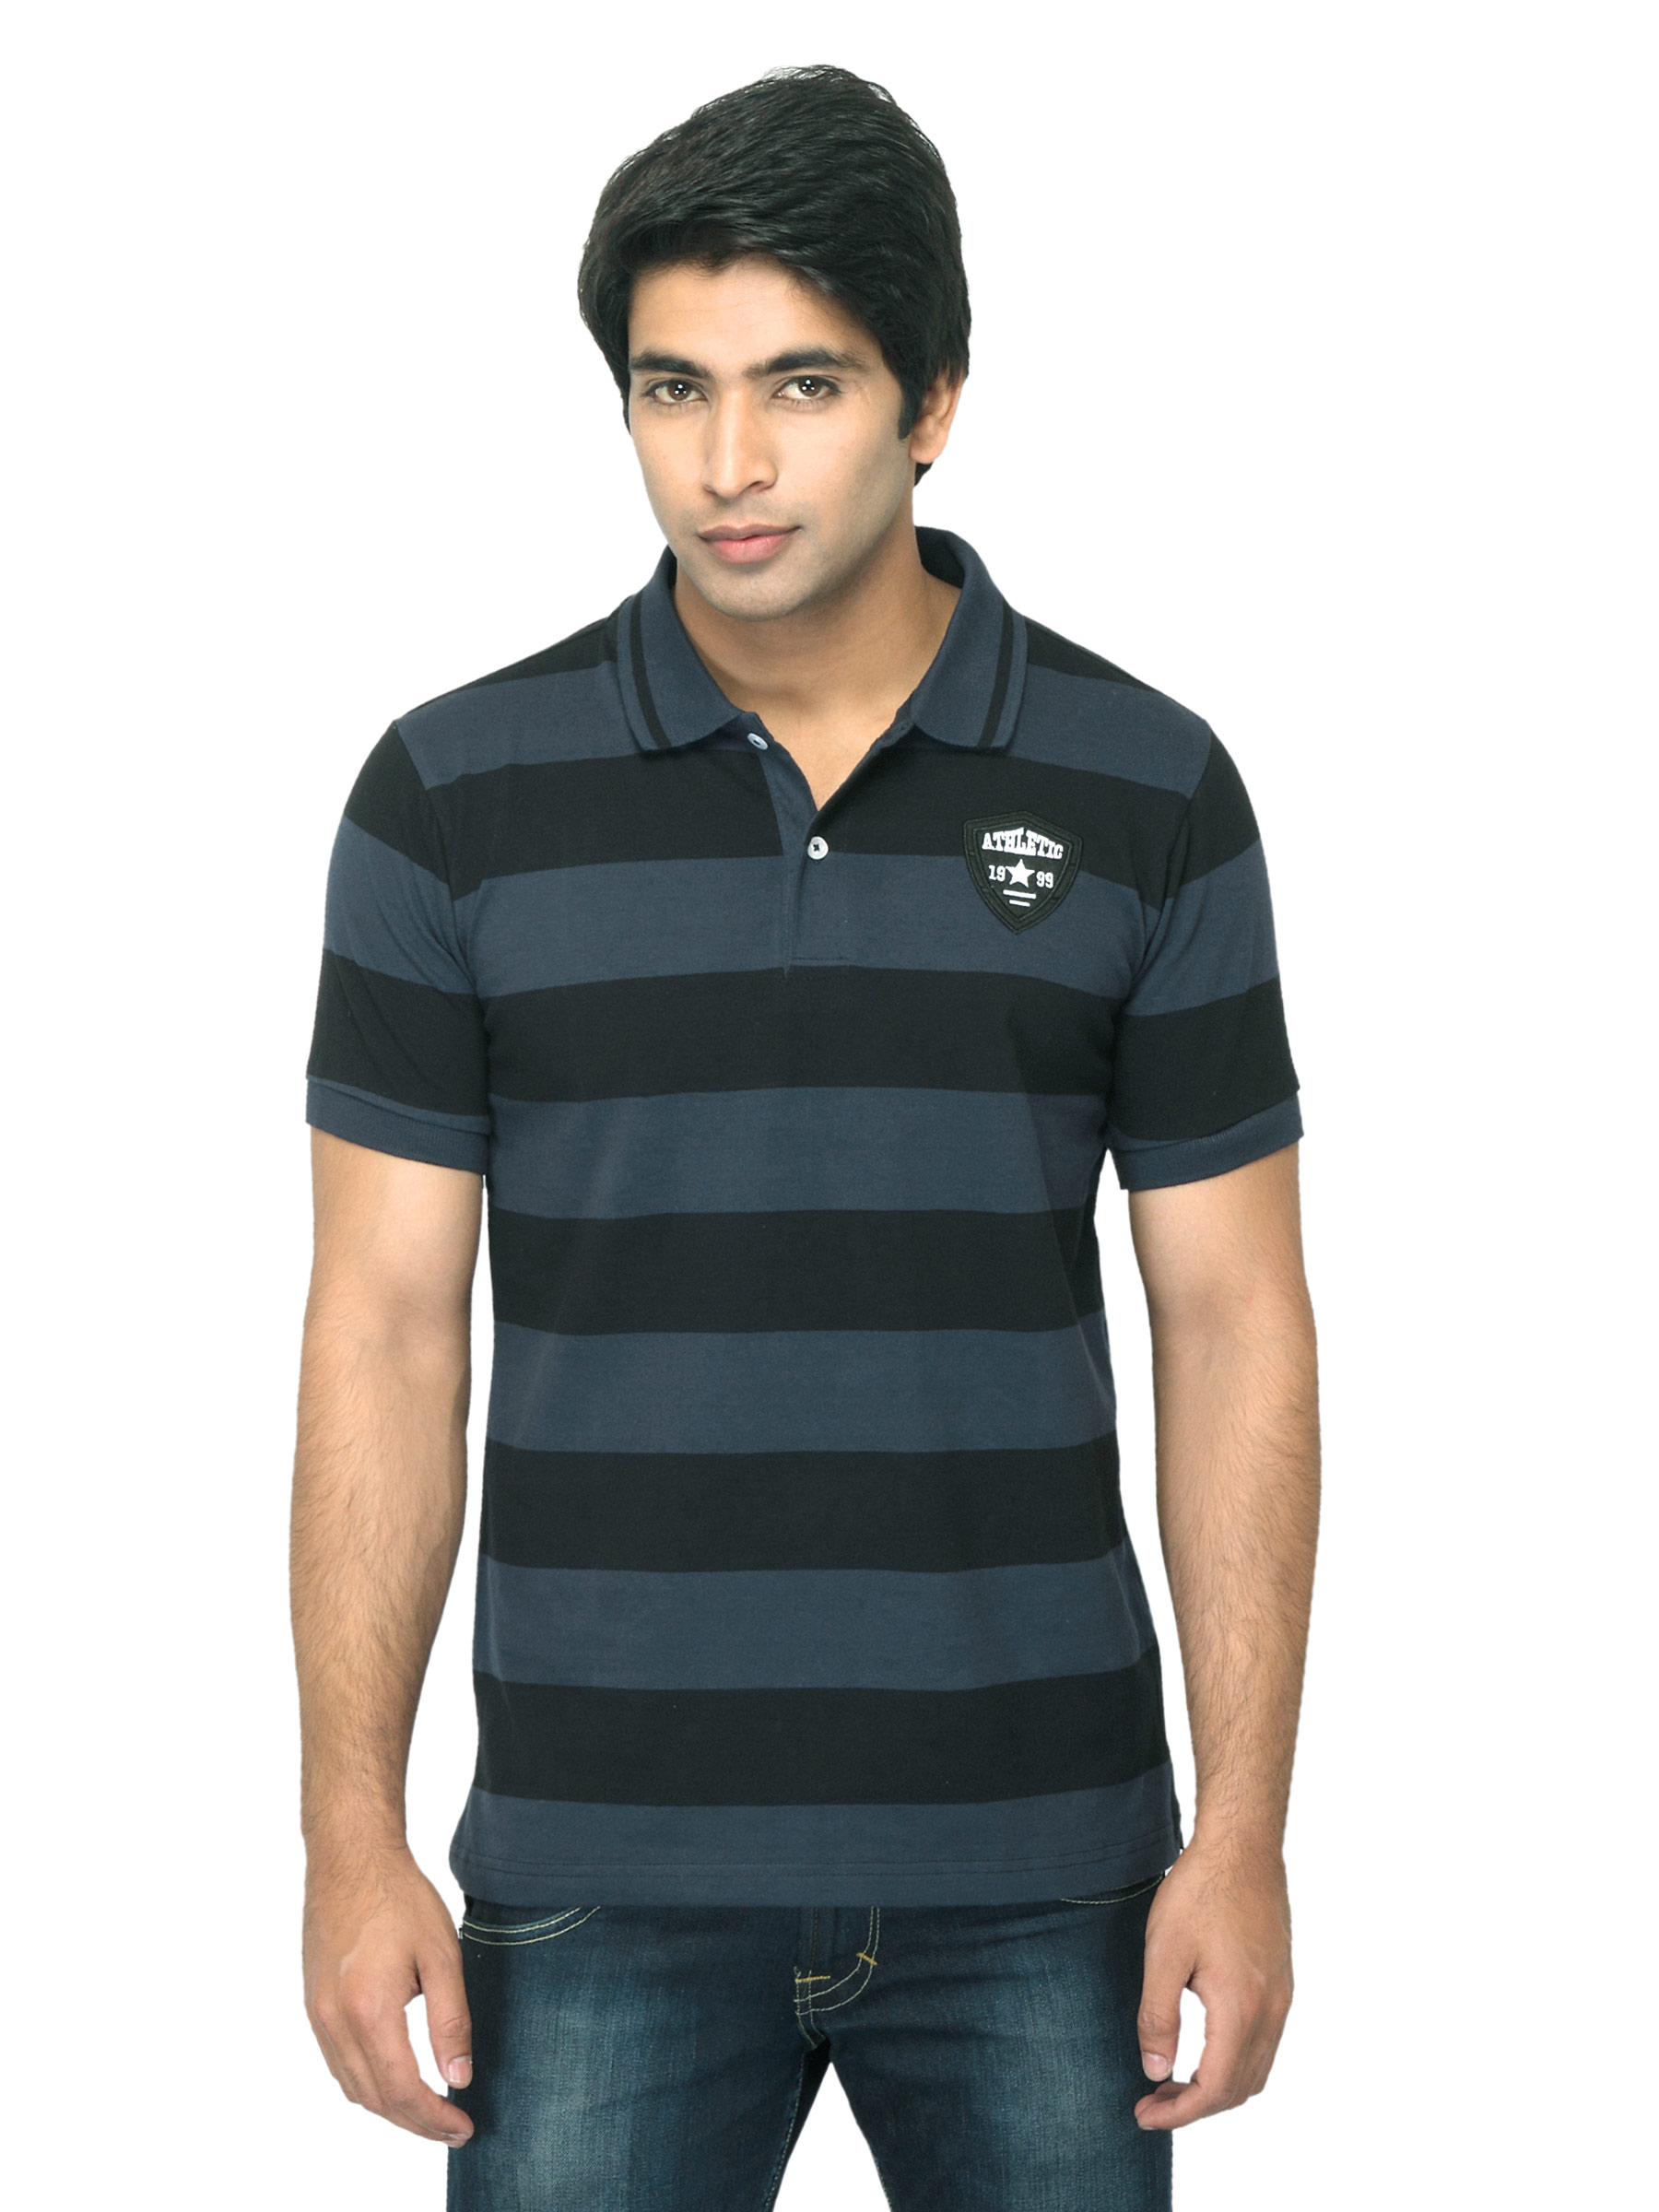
Indigo Nation Men Striped Black & Blue T-shirt
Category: Apparel / Topwear / Tshirts
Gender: Men
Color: Black
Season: Summer 2012
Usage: Casual